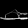
Label: Sandal